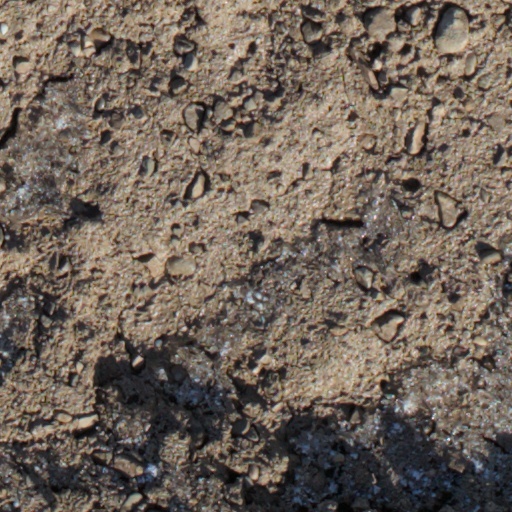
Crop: wheat